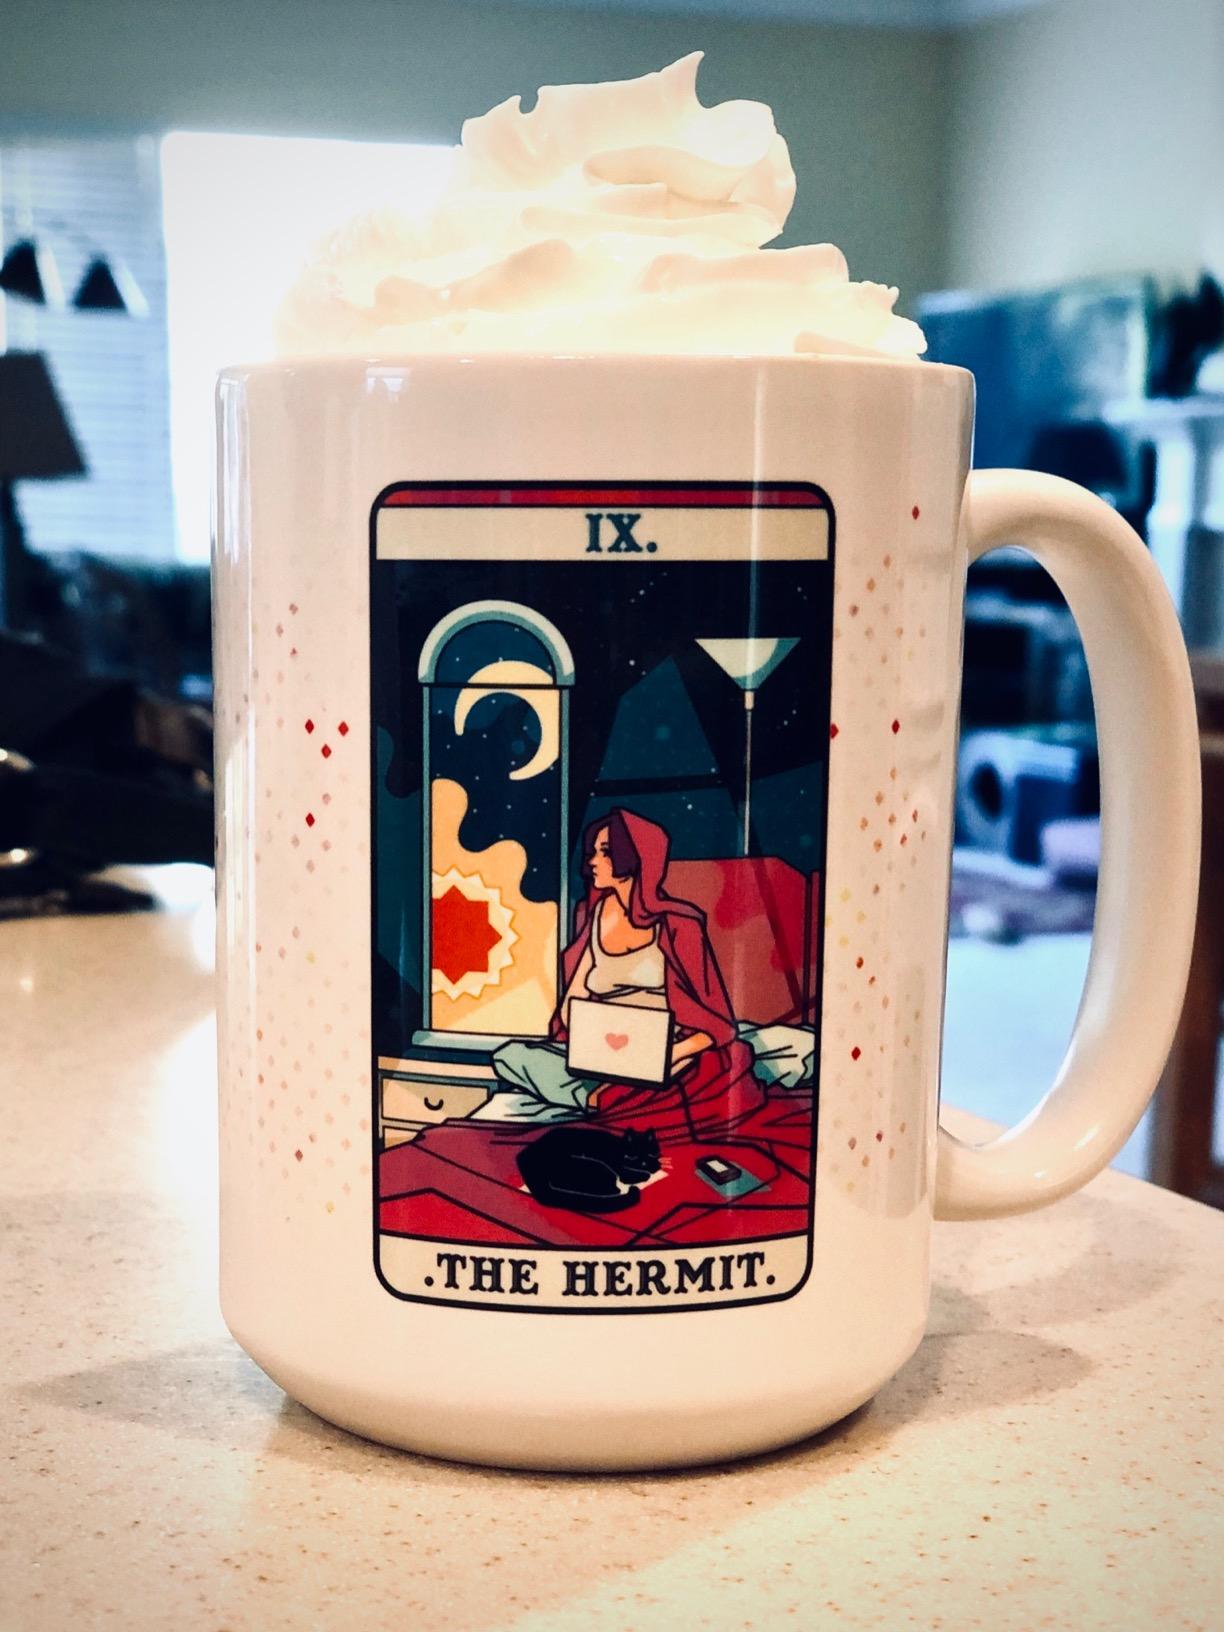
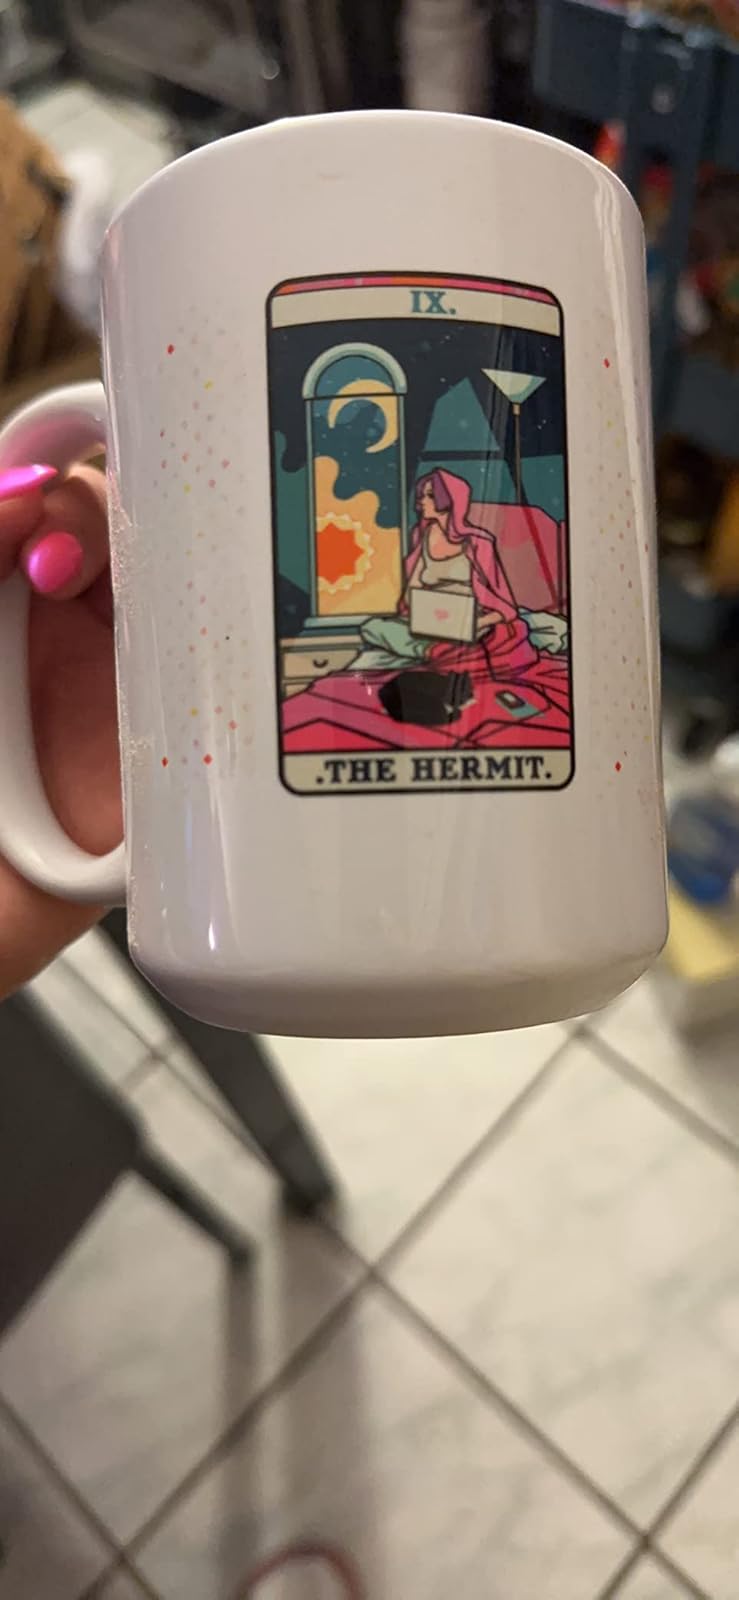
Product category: items_mug
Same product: yes